List of tallest buildings in Saskatoon

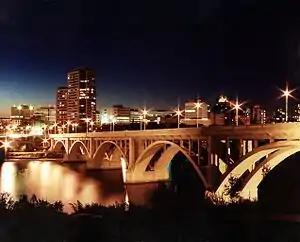
Saskatoon skyline seen from across the South Saskatchewan River

Saskatoon is the largest city in Saskatchewan, Canada. In Saskatoon, there are ten buildings that stand taller than . The tallest building in the city is the Nutrien Tower at with 18 storeys. Upon completion it became the tallest building in the province, replacing Regina's Mosaic Tower. The second-tallest is the 24-storey, La Renaissance Apartments. The third-tallest building in the city is the Hallmark Place, standing at tall with 27 storeys.